Charles Byam House

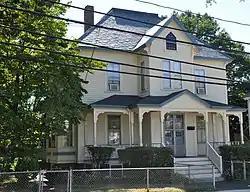

The Charles Byam House is a historic house in Waltham, Massachusetts. Built in 1886, it is a well-preserved example of a modestly scaled Queen Anne period residence. It was listed on the National Register of Historic Places in 1989.